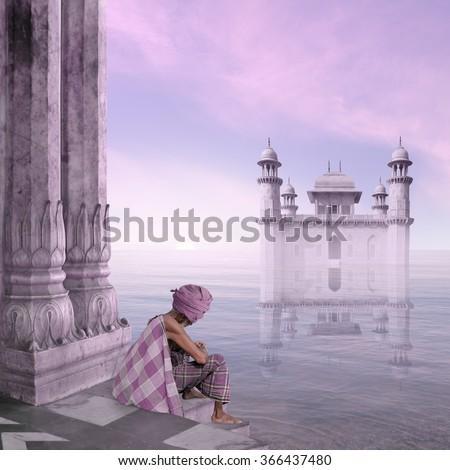
senior in a temple near indian coast in the mist .